A Blink of the Screen

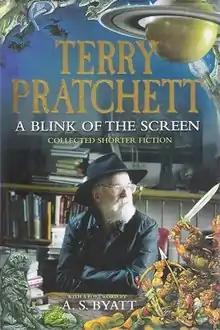

A Blink of the Screen is a 2012 collection of short fiction by Terry Pratchett. Spanning the author's entire career, the collection contains almost all of his short fiction, whether or not set in the Discworld.